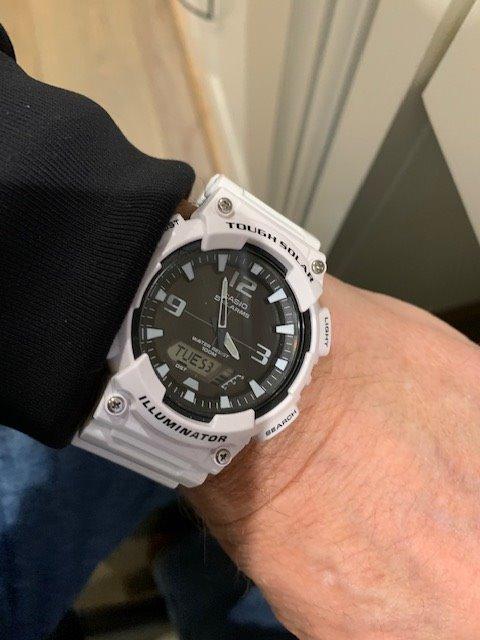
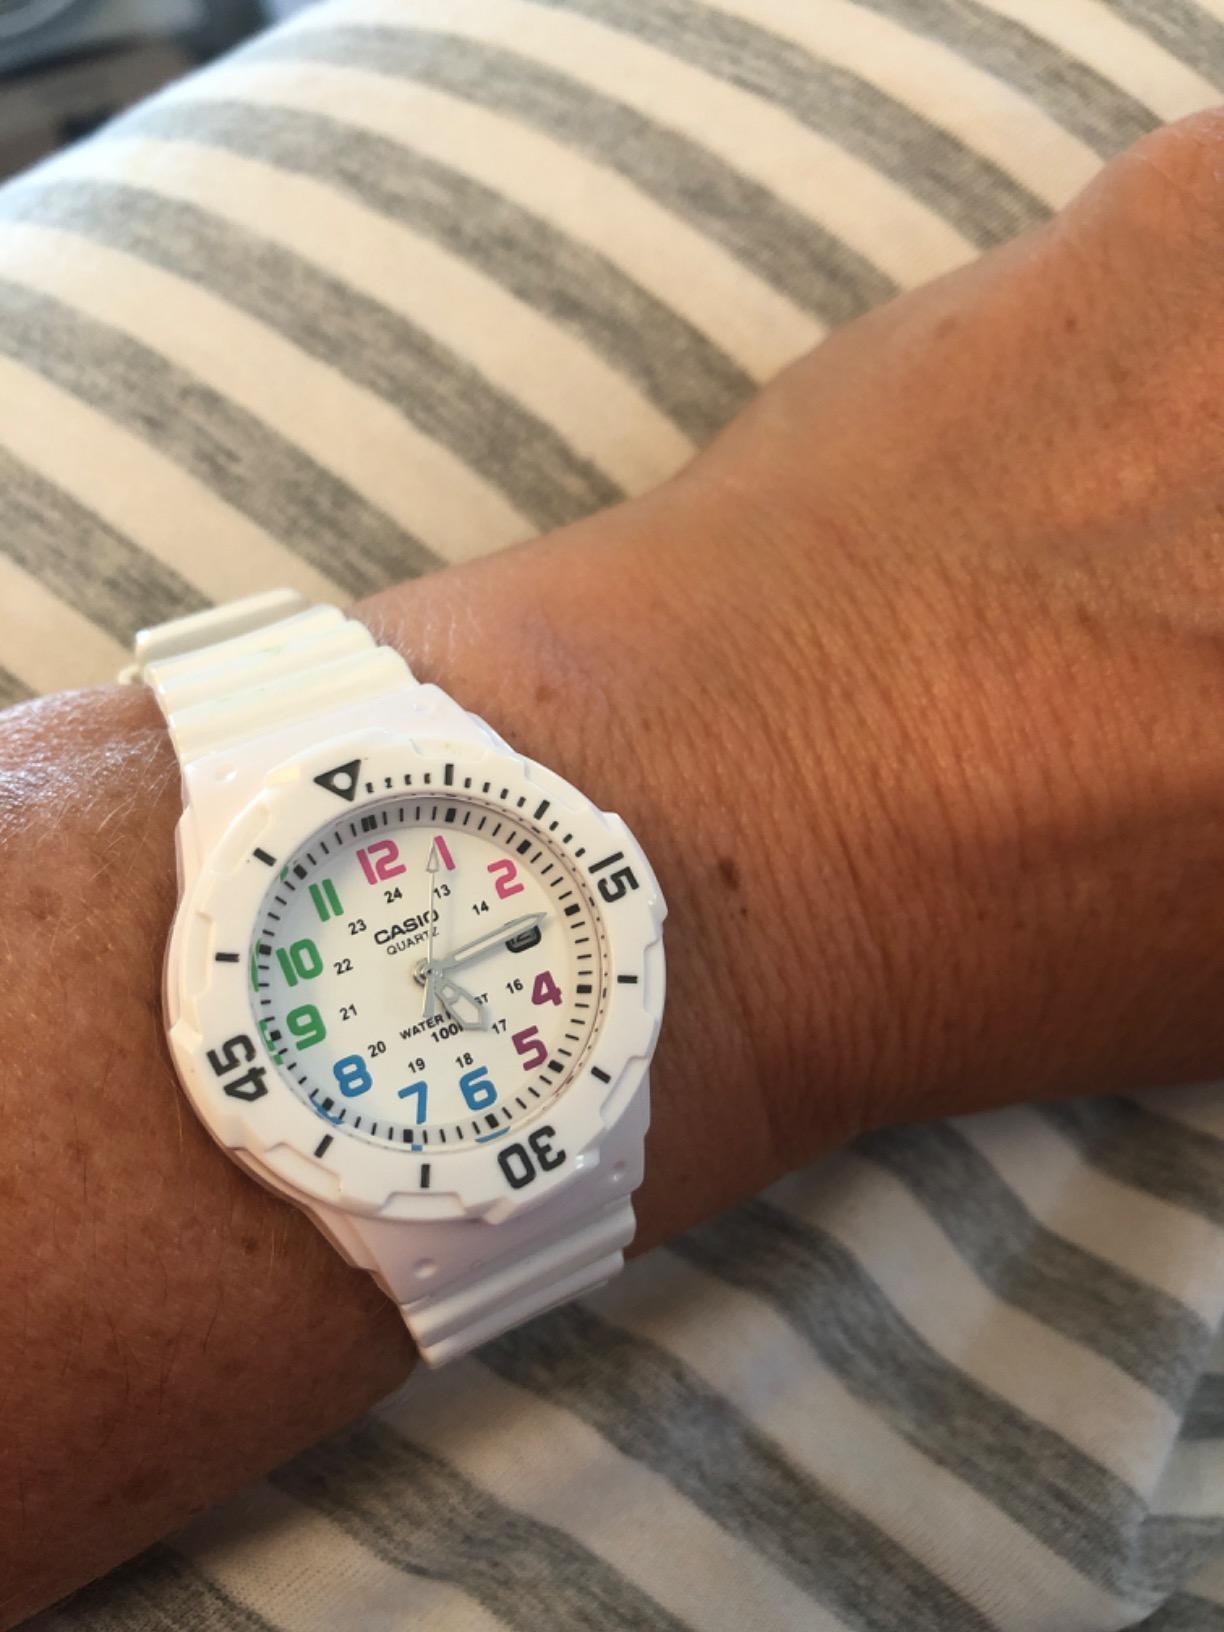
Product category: accessories_watch
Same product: no